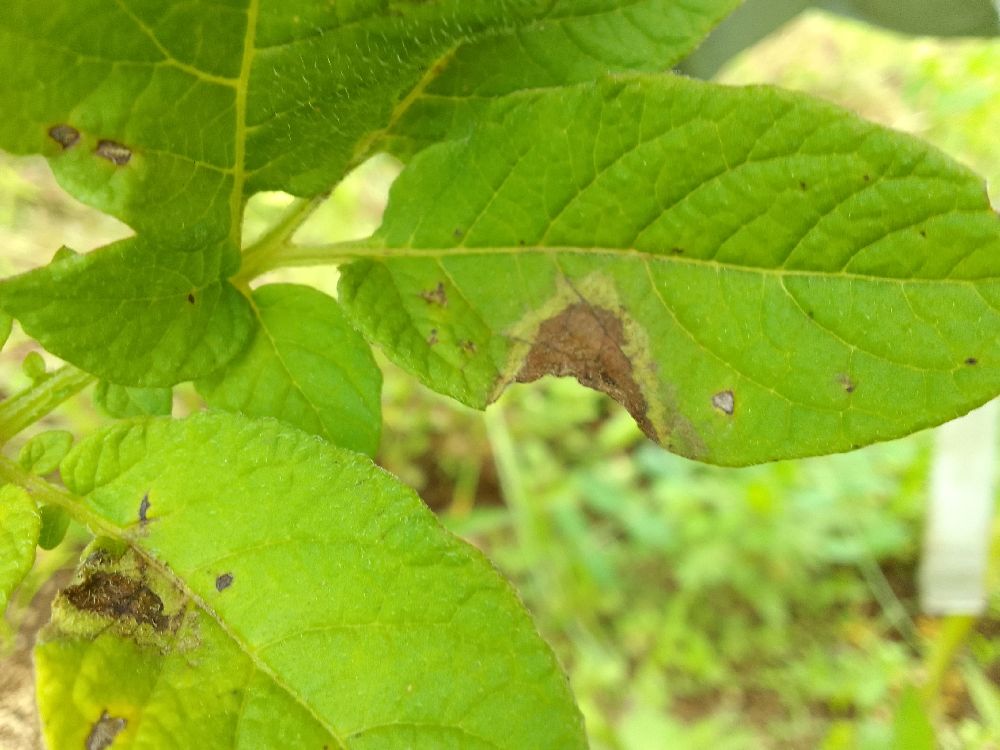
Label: Late blight